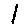
Label: 1